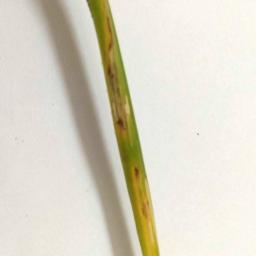
Label: Rice___Brown_Spot